Te Kooti's War

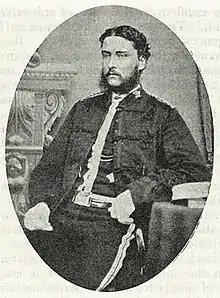
Captain John St George of the Hawkes Bay squadron of the Colonial Defence Force, who was killed during the storming of Te Pōrere.

Ngatapa was a formidable "pā", standing above sea level and surrounded by cliffs on three sides and dense bush on the side facing any opposing force. Te Kooti had hastily begun strengthening its defences with earthworks. On 4 December Ropata, with as few as 150 men, gained some ground in a rush on the pā, but was forced to abandon the assault a day later and return to Tūranga, short of gunpowder and men.